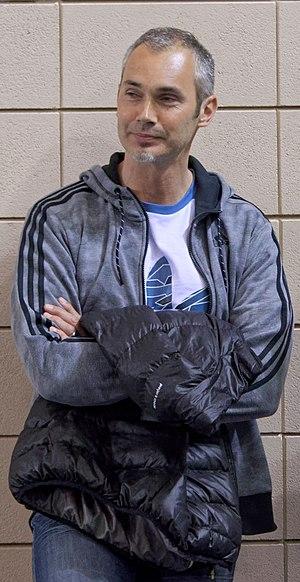
Demie-finale aller de playoff entre Issy Paris Hand et Fleury. A Issy Les Moulineaux, le 22 avril 2016.